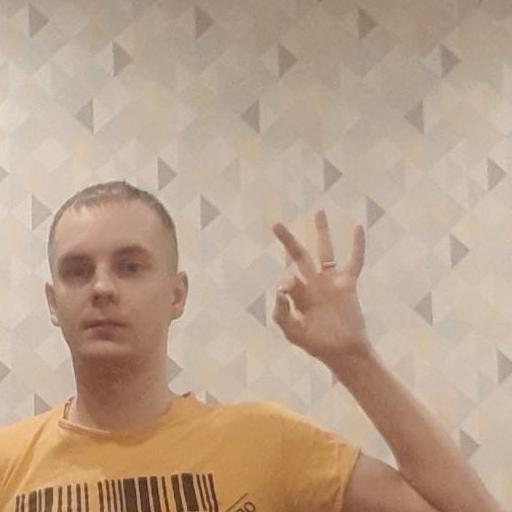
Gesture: ok